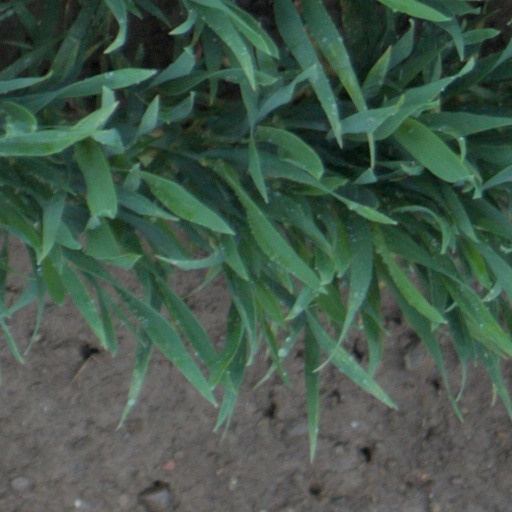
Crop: wheat